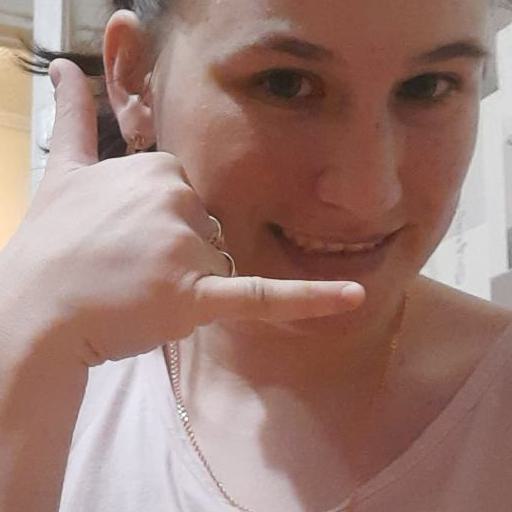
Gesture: call